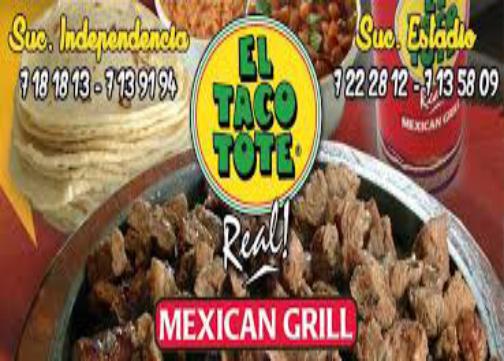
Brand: El Taco Tote
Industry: Food